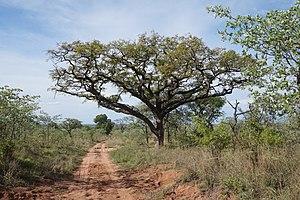
Madlabantu Trail, parc Kruger, Afrique du Sud